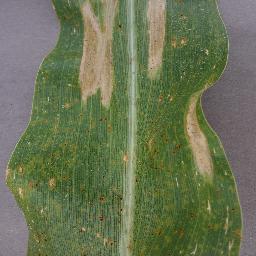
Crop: corn
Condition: (maize)_northern_blight